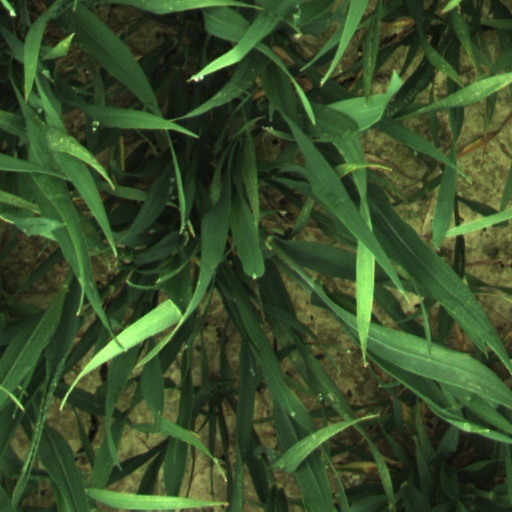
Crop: wheat